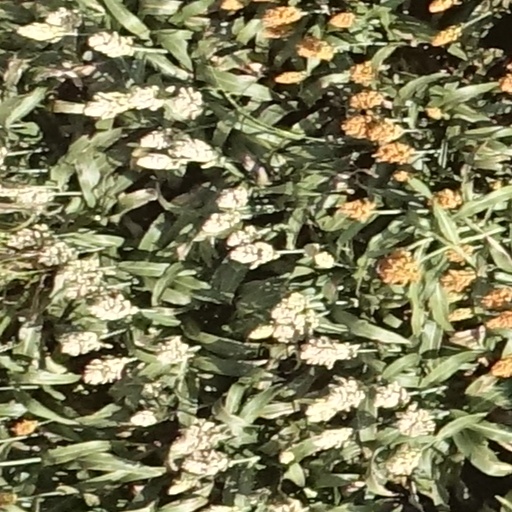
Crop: sorghum